List of Isuzu engines

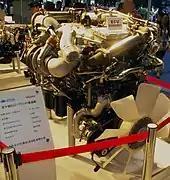
380 PS 6UZ1-TCG40 diesel engine

The J-series direct injection diesel engine was introduced in 1985, in 2.5 or 2.8 liter displacements. Initially installed only in lighter duty versions of the Isuzu Elf, it soon found its way into other Isuzu products. It replaced the somewhat smaller C engine; later on 3.1- and 3.0-liter versions were also introduced - still with four cylinders in line.